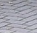
Surface type: paving stones